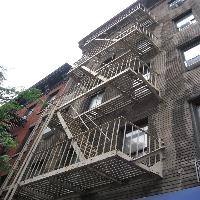
Weather: cloudy or overcast